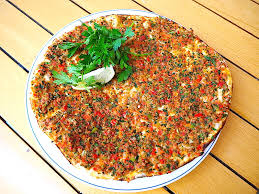
Yemek: lahmacun